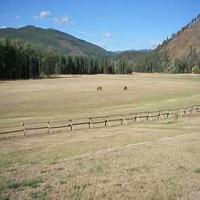
Weather: sun or clear